Peter Wells (athlete)

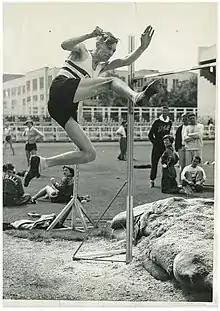

In July 1954, Wells represented New Zealand for the first time, at the 1954 British Empire and Commonwealth Games in Vancouver. He finished fourth, with a height of , behind the gold medallist, Emmanuel Ifeajuna of Nigeria, who set a new Games record and British Empire record of . Wells holding second place until overtaken by two opponents who cleared (1.99m) with their third and final jumps.